Kaido Kama

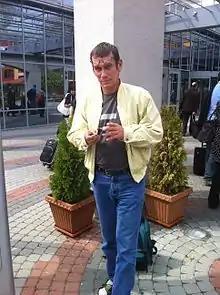
Kama at the 5th World Congress of the Finno-Ugric Peoples in Siófok, Hungary in 2012.

Kaido Kama (born 18 December 1957) is an Estonian politician, conservationist, and teacher. He served as the Minister of Justice of Estonia from 1992 to 1994, as well as Estonia's Minister of the Interior from 1994 to 1995.